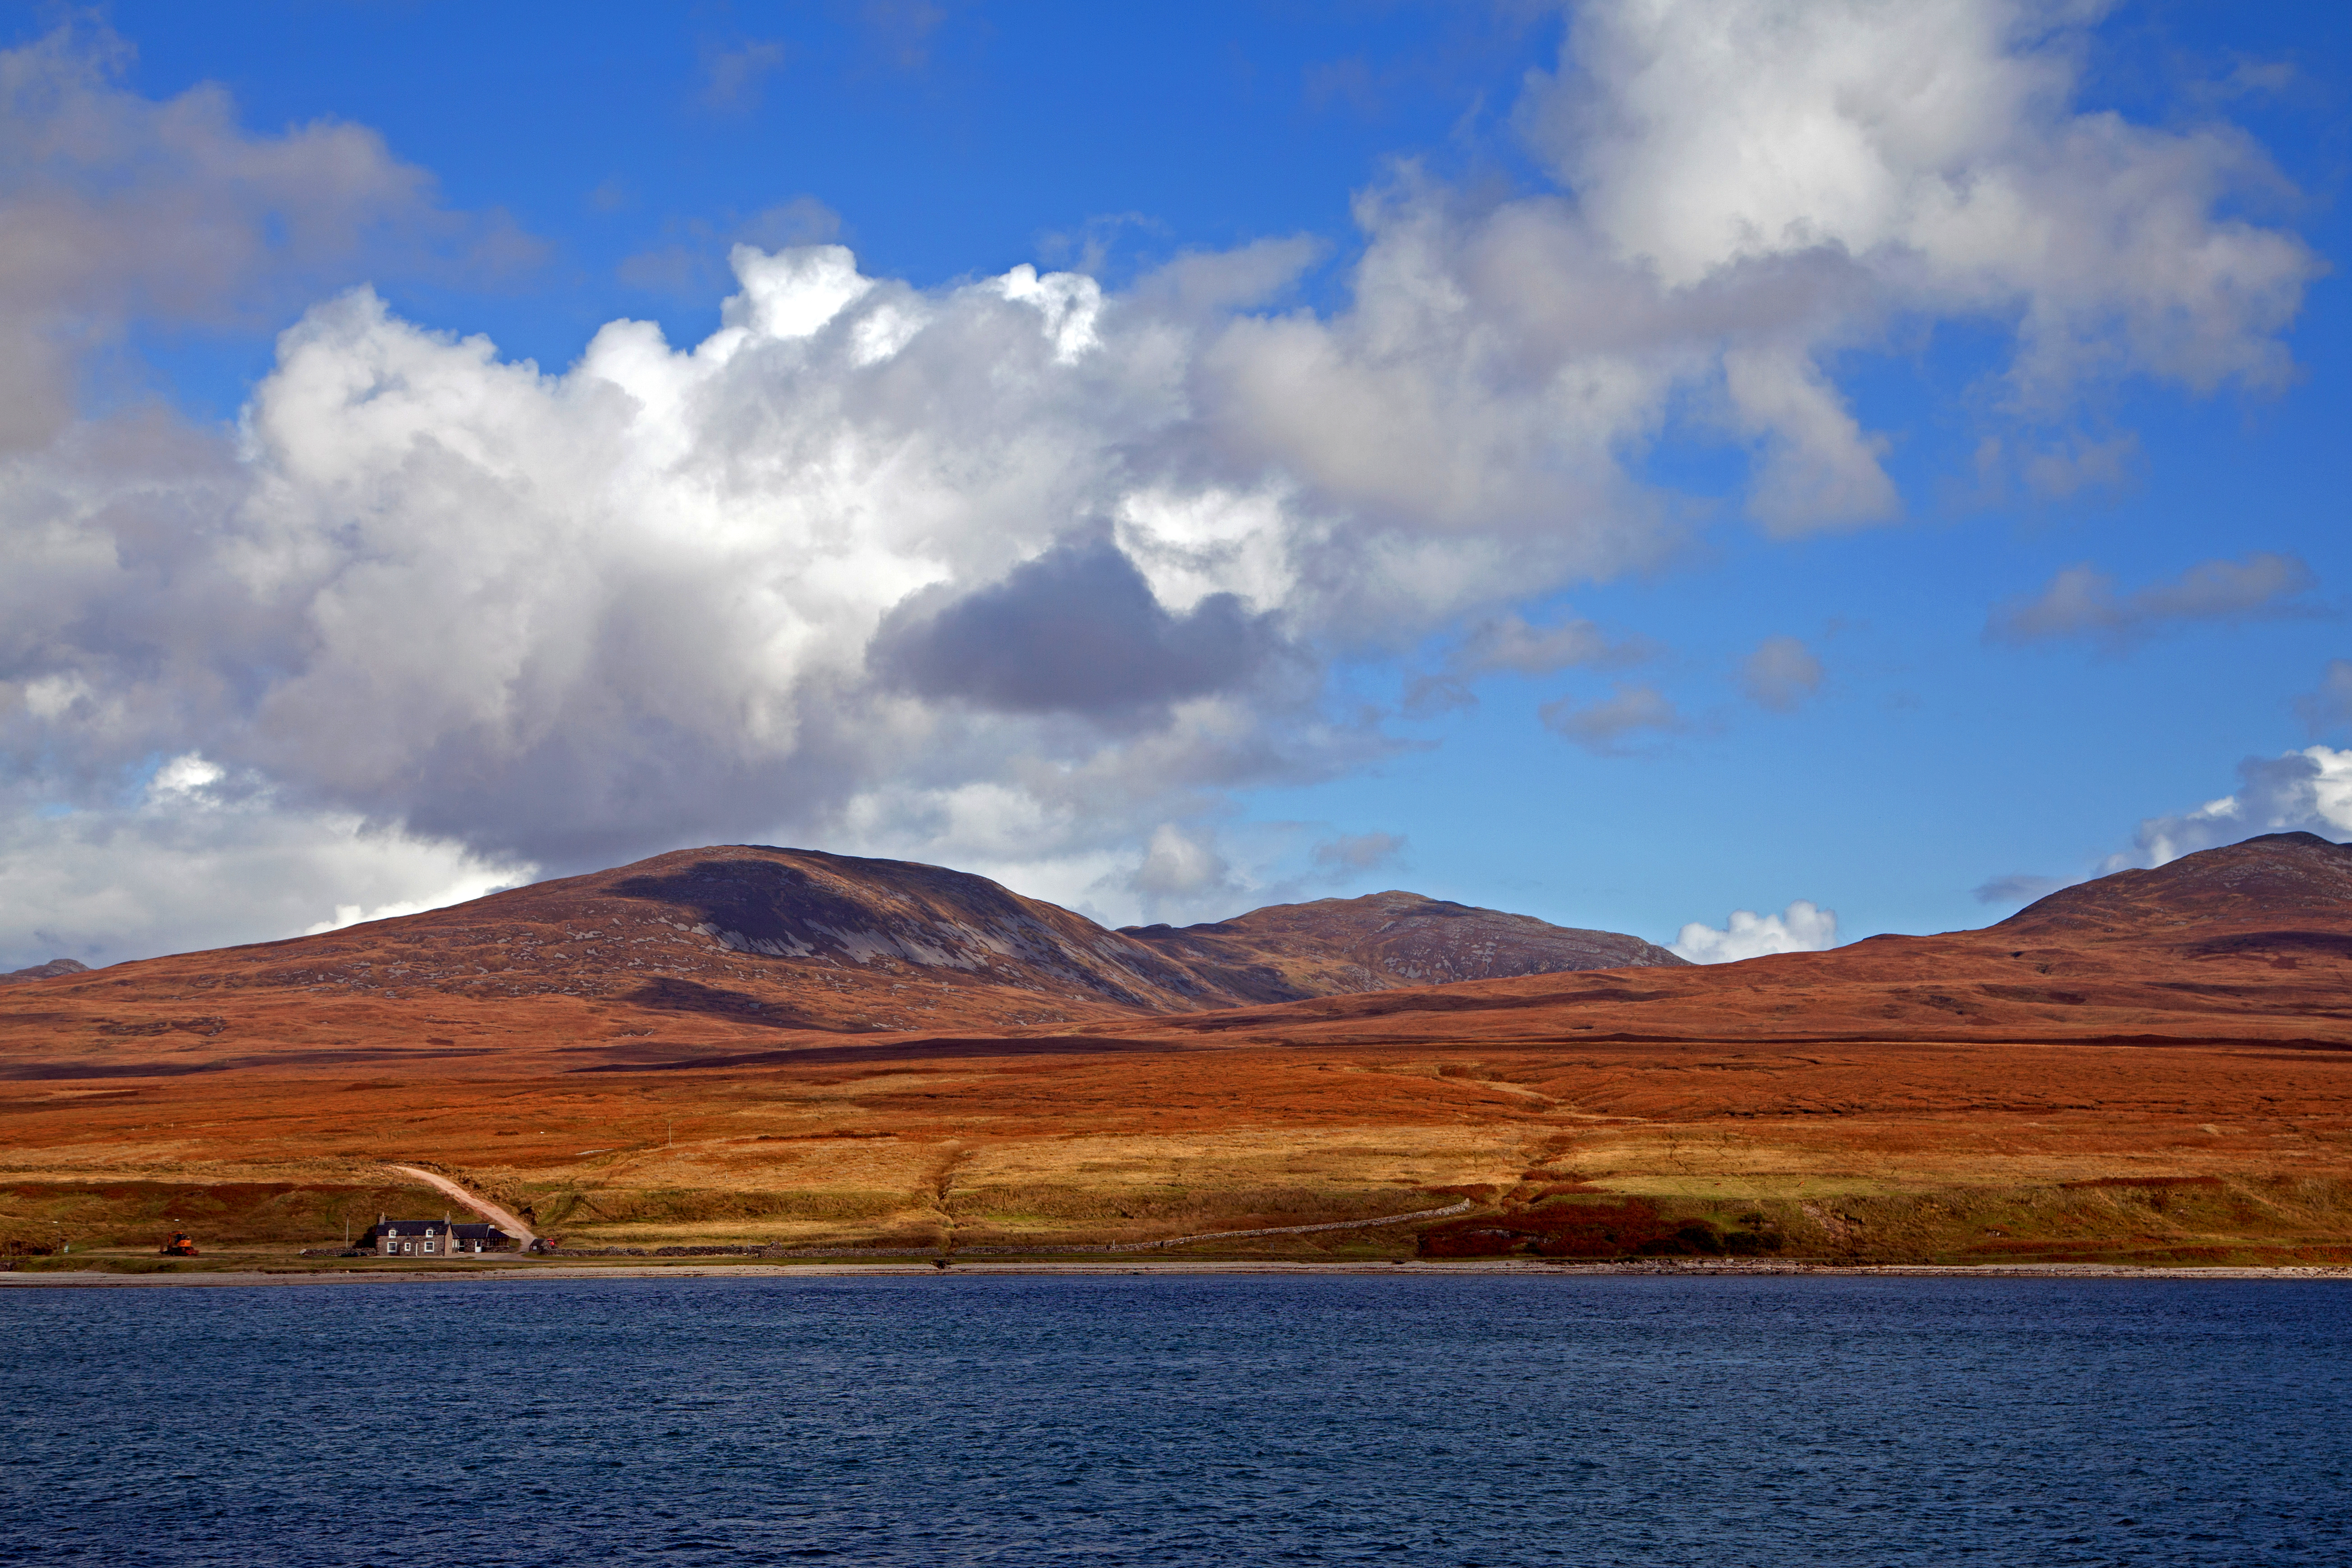
scotland, Sound of Islay, islay, sea, ferry, atlantic ocean, ocean, clouds, island, whisky, highland, sky, mountainous landforms, body of water, nature, natural landscape, mountain, cloud, lake, fell, wilderness, daytime, hill, mountain range, loch, lake district, horizon, landscape, sound, ecoregion, cumulus, reflection, calm, plateau, ridge, mount scenery, sunlight, tundra, reservoir, national park, meteorological phenomenon, fjord